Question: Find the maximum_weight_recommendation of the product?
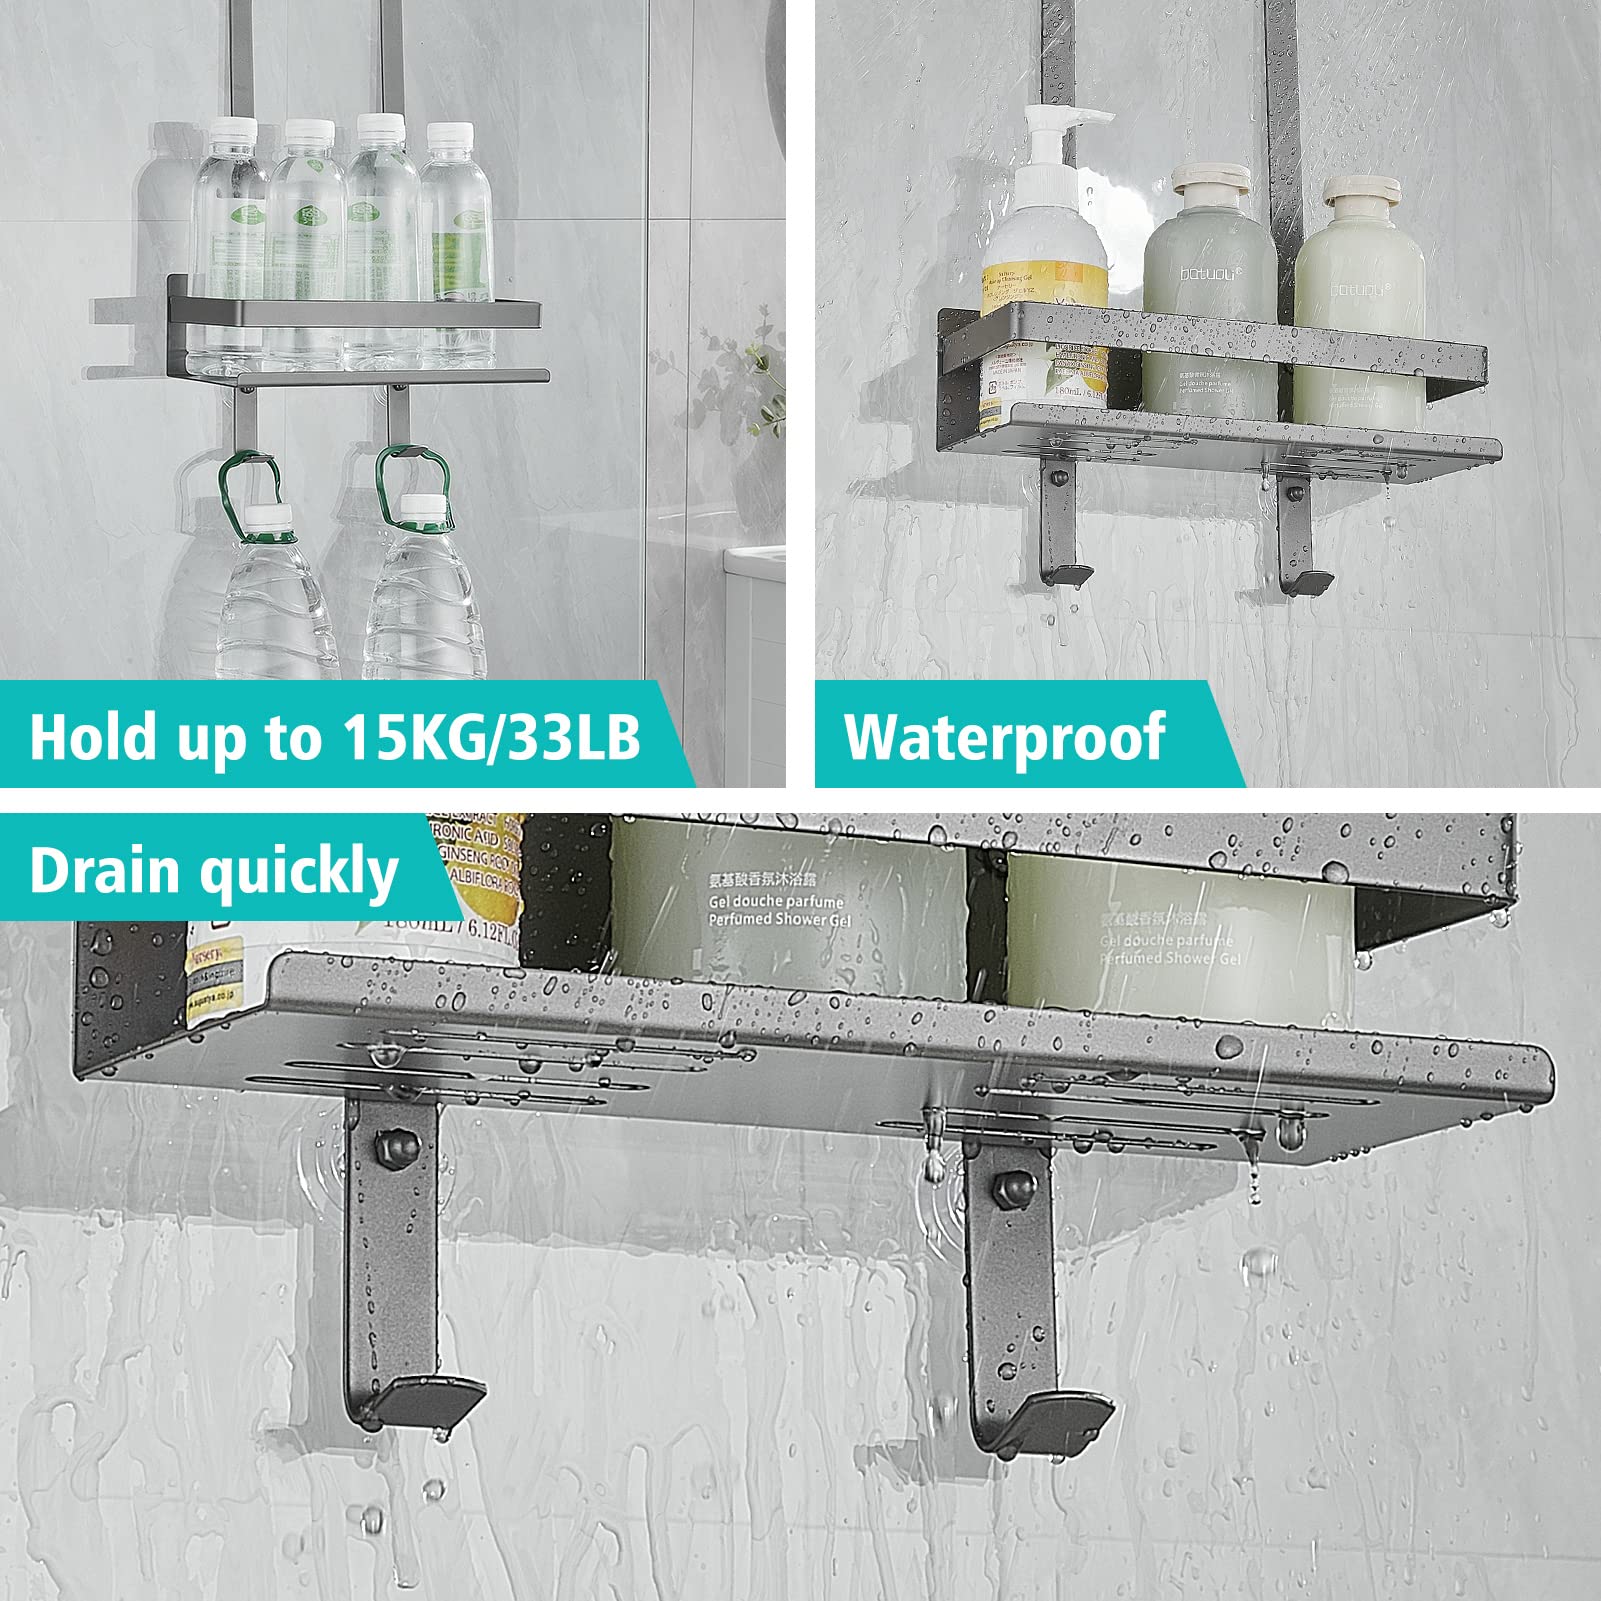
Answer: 15.0 kilogram